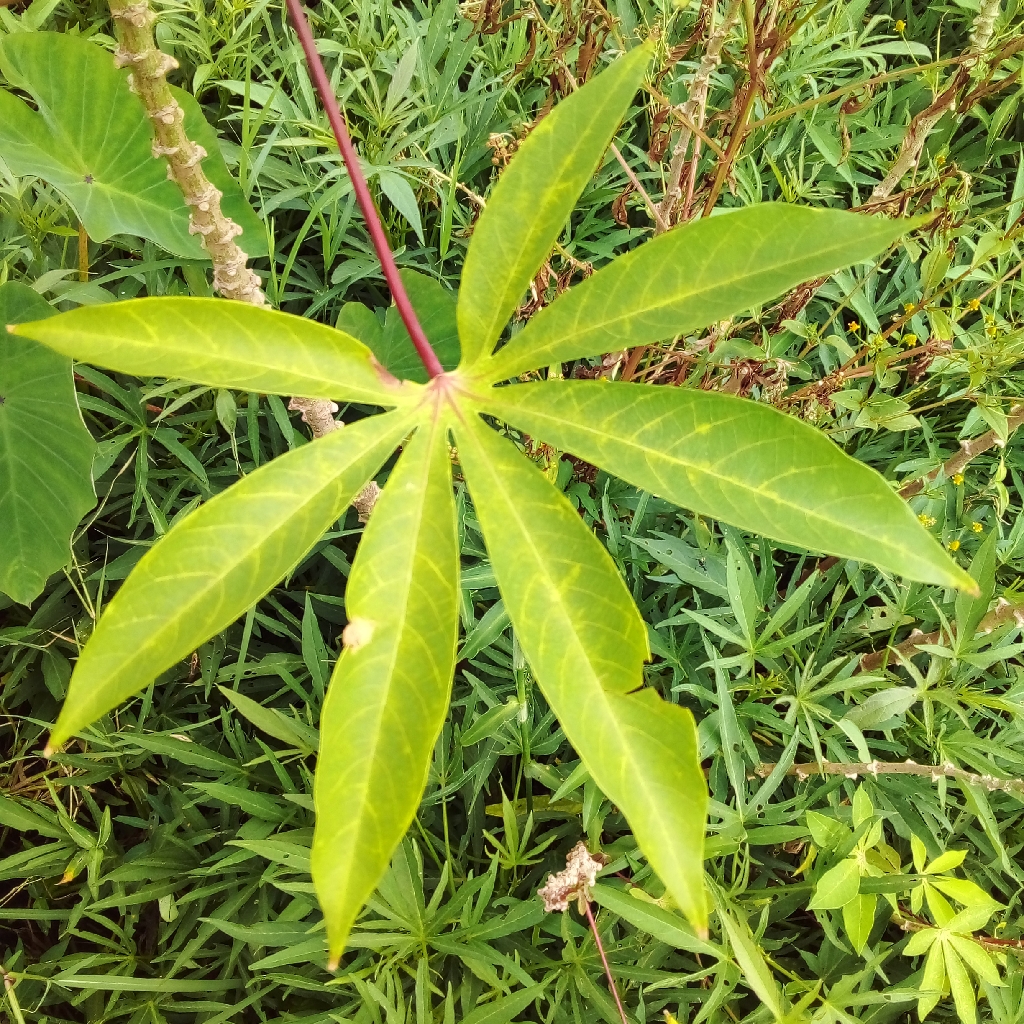
Label: cassava brown streak disease (cbsd)